Shipbuilding

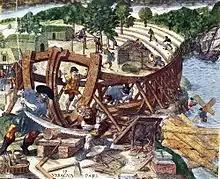
Shipwrights building a brigantine, 1541

Austronesians (especially from western Island Southeast Asia) were trading in the Indian Ocean as far as Africa during this period. By around 50 to 500 AD, a group of Austronesians, believed to be from the southeastern coasts of Borneo (possibly a mixed group related to the modern Ma'anyan, Banjar, and/or the Dayak people) crossed the Indian Ocean and colonized Madagascar. This resulted in the introduction of outrigger canoe technology to non-Austronesian cultures in the East African coast.